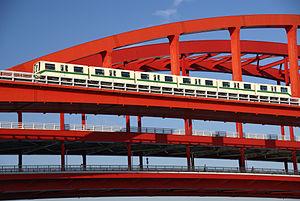
La ligne Port Island, communément appelée Port Liner, est une ligne de métro automatique sur pneus à Kobe au Japon. Elle relie la gare de Sannomiya à l'aéroport de Kobe en passant par l'île du Port. La ligne est exploitée par le Kobe New Transit depuis le 5 février 1981.